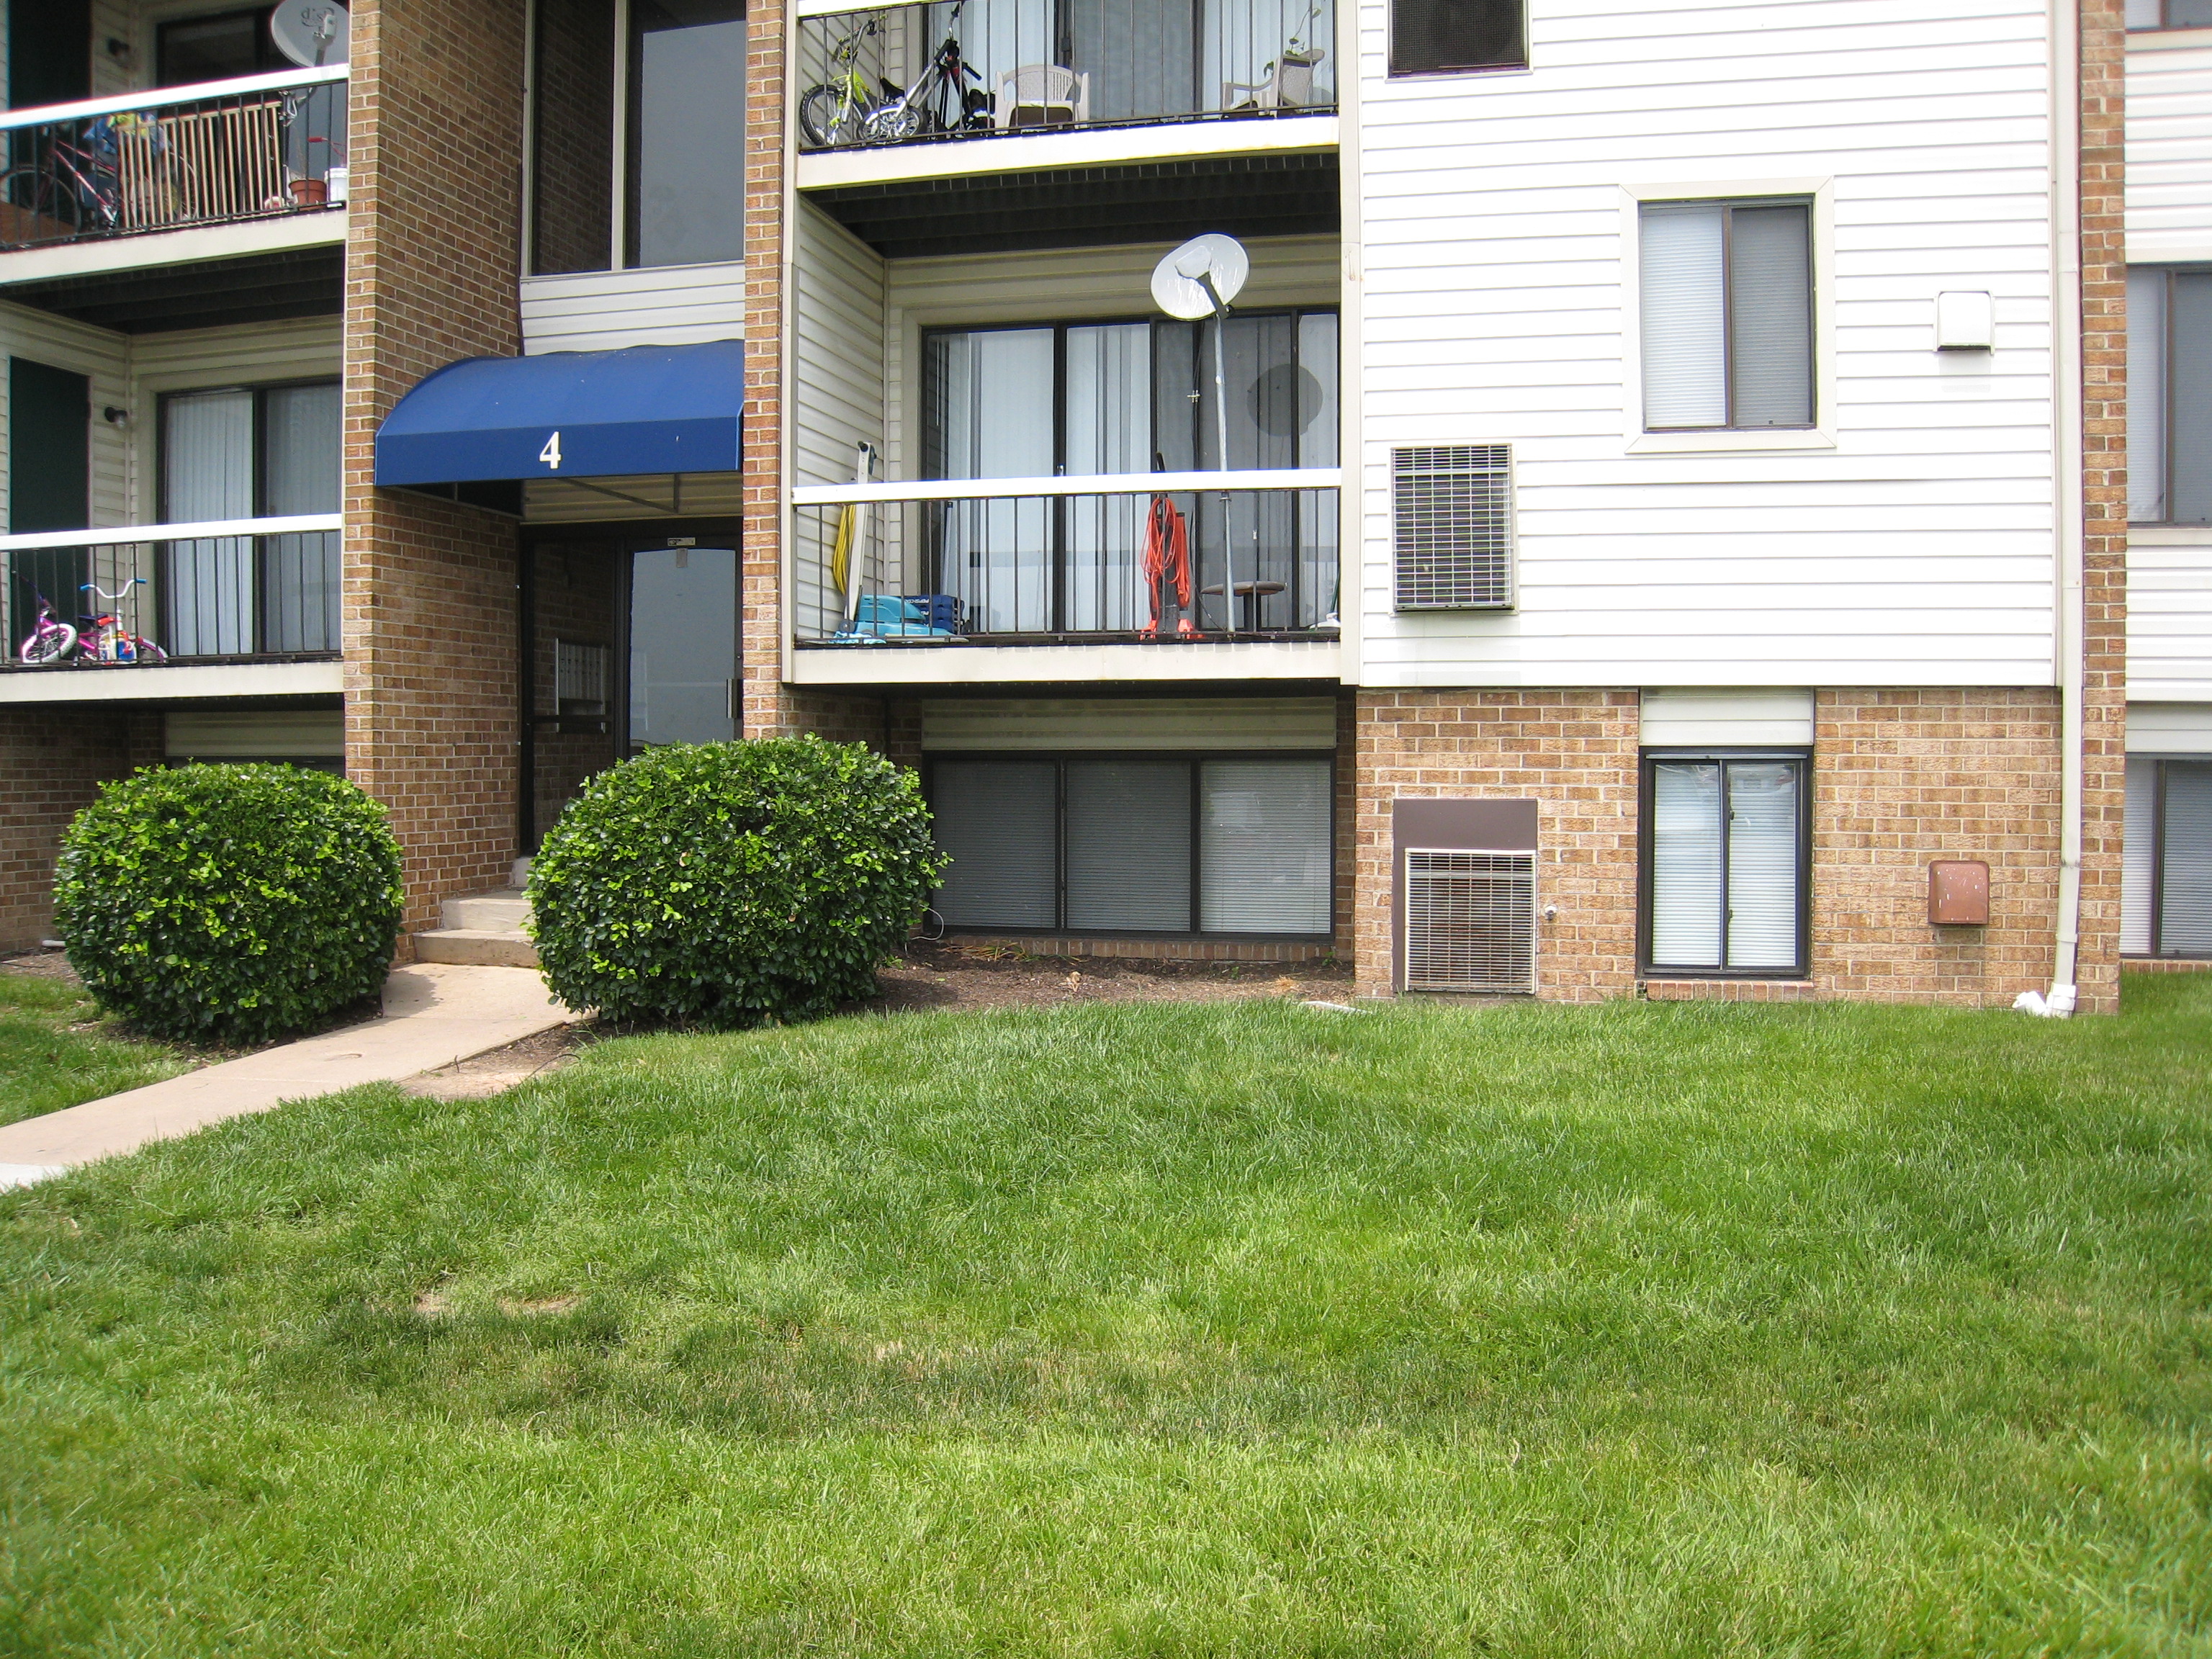
lawn, house, home, backyard, facade, property, story, estate, yard, dominoe, siding, condominium, neighbourhood, real estate, residential area, outdoor structure